Richard Bryan

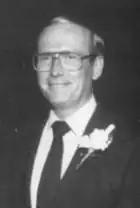
Bryan as governor.

Bryan served as a member of the Nevada Senate from 1972 to 1978. In 1979, Bryan became the Nevada Attorney General, and served in the position until 1983.